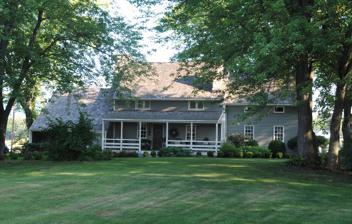
Building: Thomas Brown House (Inwood, West Virginia)
Country: United States of America
Year built: 1741
Historic house in West Virginia, United States United States historic place Thomas Brown House U.S. National Register of Historic Places Show map of West Virginia Show map of the United States Nearest city Inwood, West Virginia Coordinates 39°23′40″N 78°2′55″W / 39.39444°N 78.04861°W / 39.39444; -78.04861 Built 1741 Architect Brown, Thomas Architectural style Log house NRHP reference No. 86000202 Added to NRHP January 16, 1986 The Thomas Brown House in Inwood , West Virginia , was built about 1741 as a log cabin for Thomas Brown, a Quaker farmer. Brown was one of the first to grow fruit in an area where orchardry would become a major agricultural industry. The house is the oldest known dwelling in Berkeley County . Brown had assembled 1,200 acres (490 ha) in the area of Mill Creek, and left the log house and 60 acres (24 ha) to his wife Ruth on his death in 1750. A later resident on the property was Ellis Rees, who lived there from 1790 to 1820. The log house became a tenant house for 100 years, but was renovated beginning in 1983. The house is built of large logs, 16 or 17 inches wide and hewn on two sides. The 1-1/2- story structure measures about 23 feet (7.0 m) by 29 feet (8.8 m) in the original block, a log west wing about 16 feet (4.9 m) by 21 feet (6.4 m), and a frame east wing about 16 feet (4.9 m) by 20 feet (6.1 m). The central block has two large stone chimneys. The logs are clad with weatherboards. The central block has two rooms downstairs. The wings are a single room downstairs and upstairs. The front and read elevations feature gun ports cut into the logs, high in the walls. Also on the property are a log meat house, a stone springhouse and a frame privy . The house was placed on the National Register of Historic Places in 1986. References